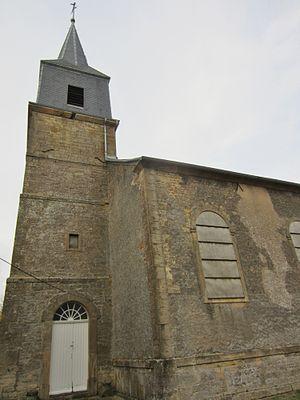
Joppécourt est une commune française située dans le département de Meurthe-et-Moselle en région Grand Est.